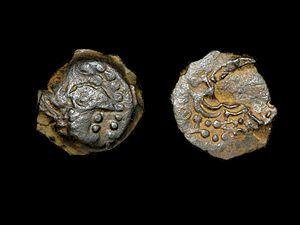
Tribu des Bellovaques. Monnaie de bronze à l'oiseau, “type de Vendeuil-Caply” vers 40-20 AC.
Cet article a pour vocation de servir d'index des peuples celtes ou à caractère celtique.
Les Bellovaques sont un des peuples gaulois de la Gaule belgique. C’était l’un des plus importants numériquement et ils étaient les premiers des Belgae. Ils avaient pour voisins, au sud, les Parisii et Véliocasses, à l’ouest, les Calètes, au nord, les Ambiens et à l’est, les Silvanectes et Suessions.